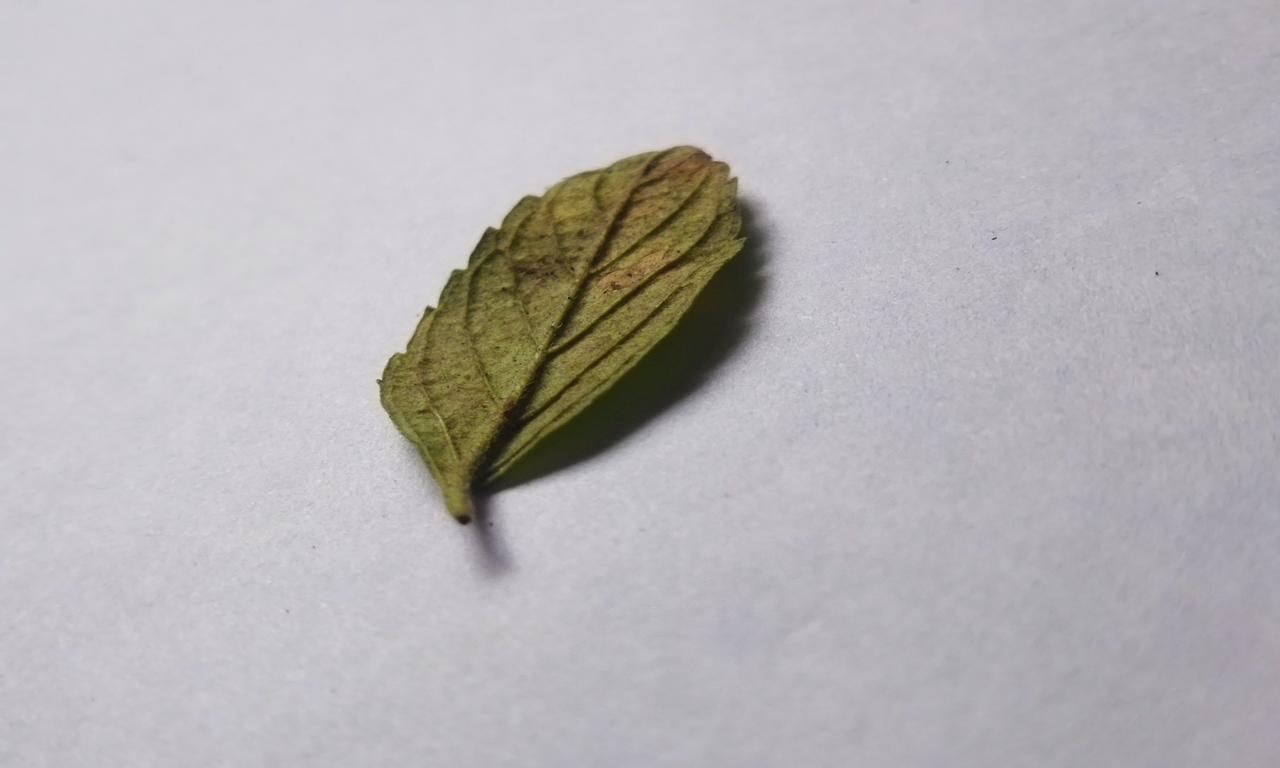
Label: Spoiled